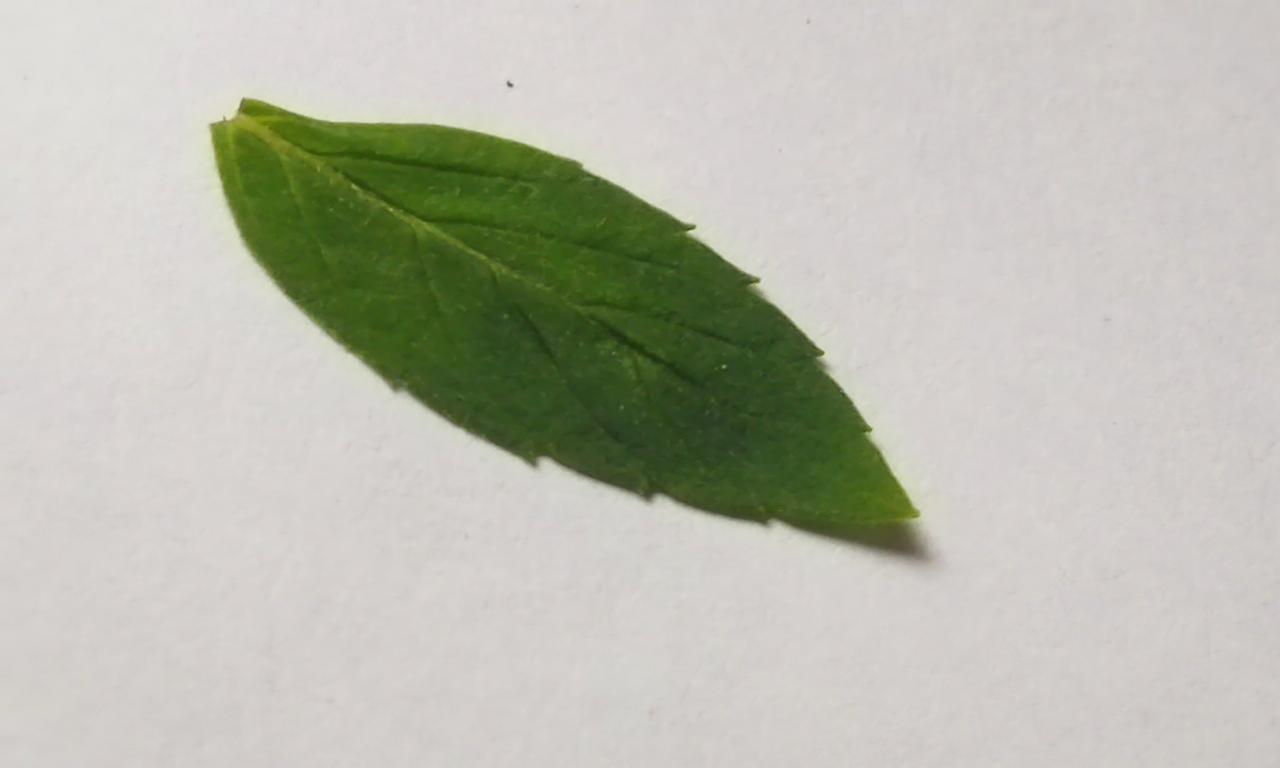
Label: Fresh